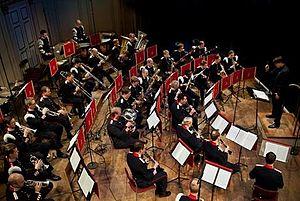
La musique de la Garde à pied est un orchestre de la musique royale de l'armée de terre suédoise, composée de 53 musiciens professionnels. Il fait partie du régiment de la Garde et est basé à Stockholm.